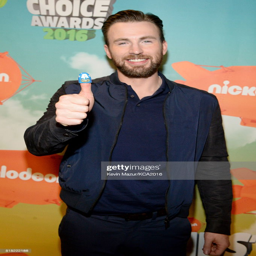
actor poses backstage during awards .